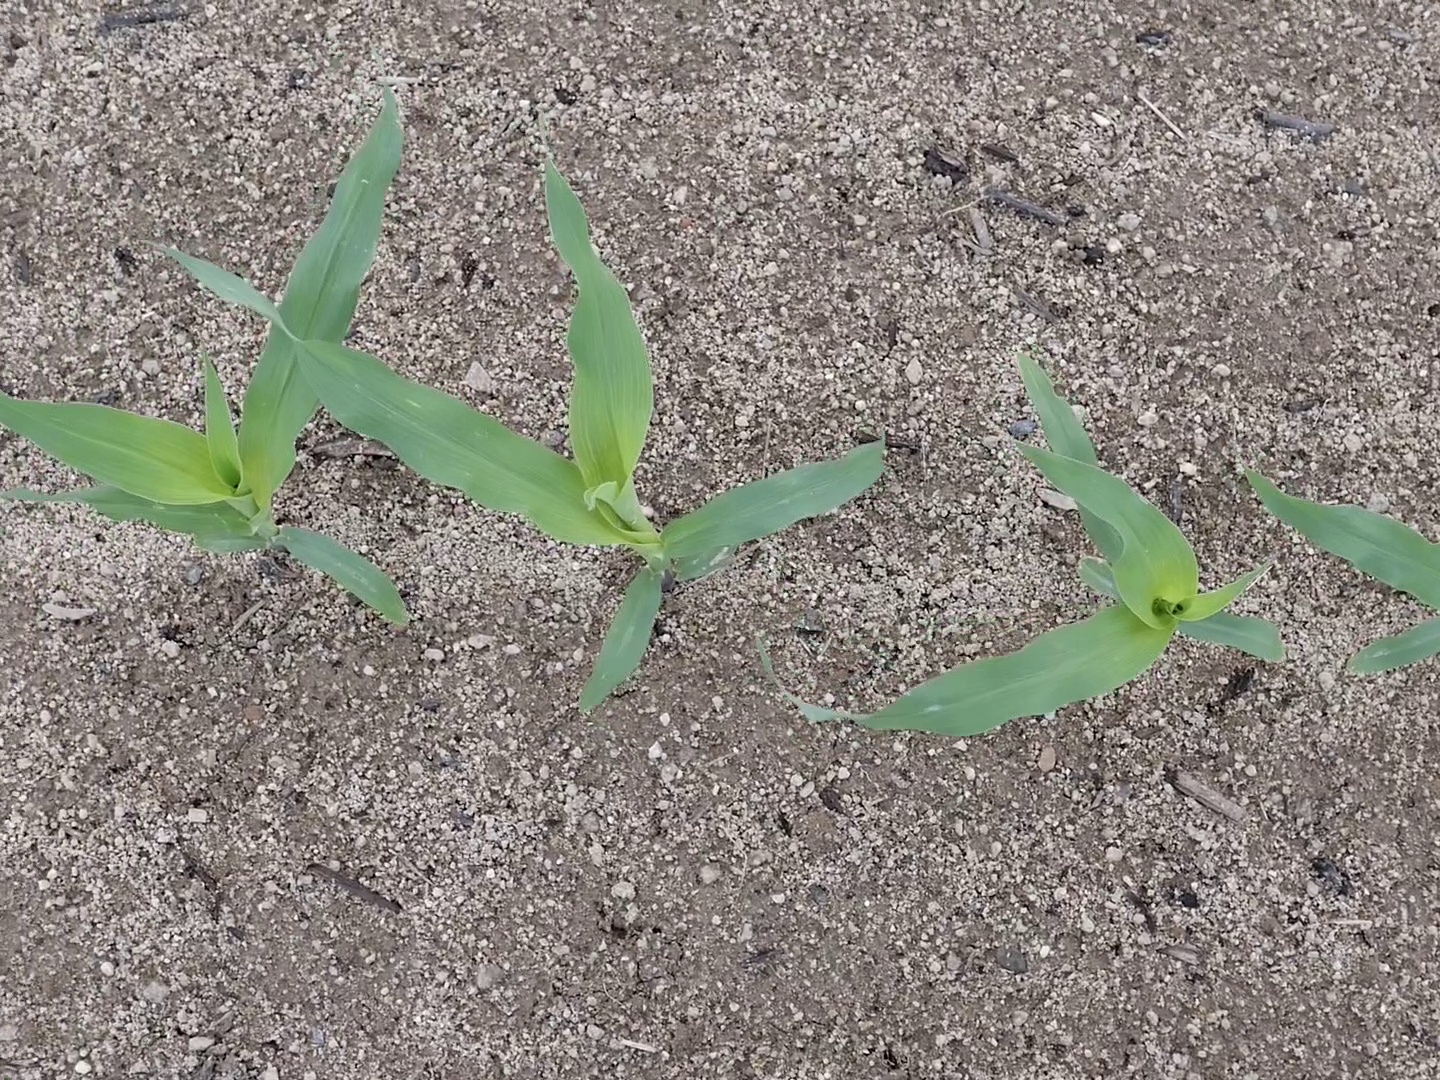
Crop: maize
Objects: maize, maize, maize, stem_maize, stem_maize, stem_maize